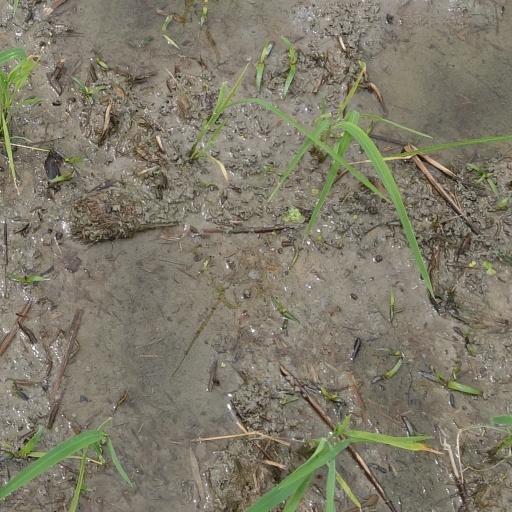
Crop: rice